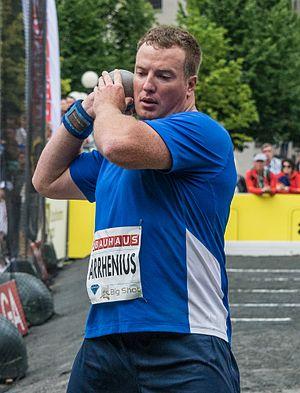
Niklas Arrhenius est un athlète américano-suédois qui représente la Suède, spécialiste du lancer de disque.